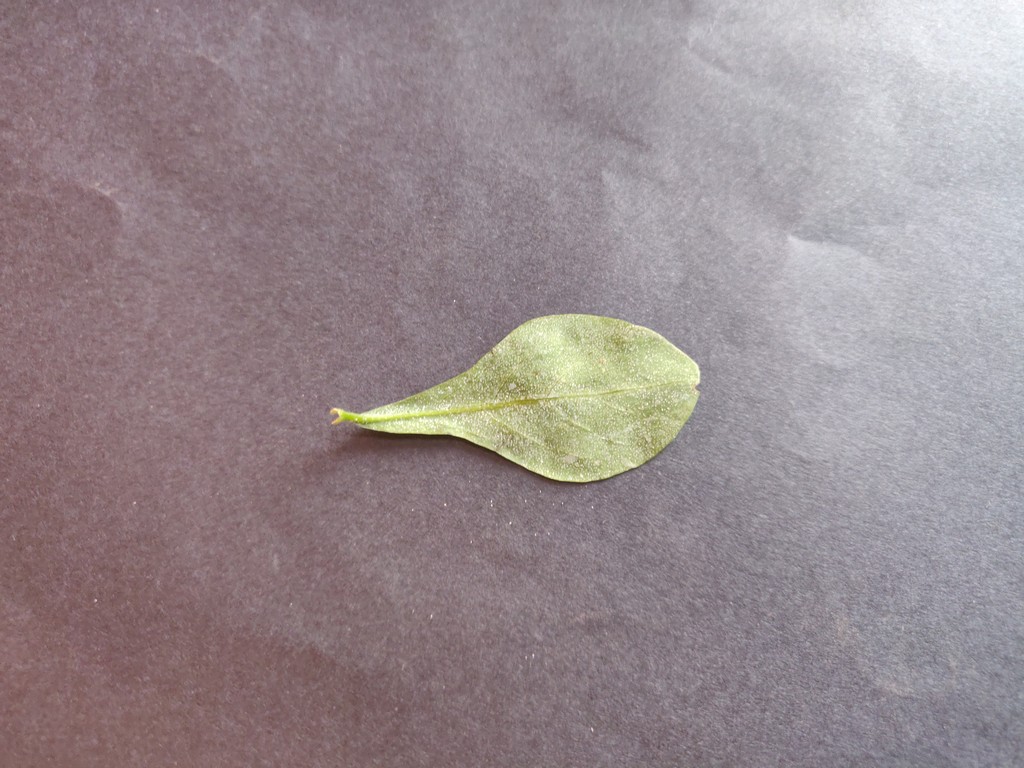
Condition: Healthy
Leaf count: single
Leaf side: back